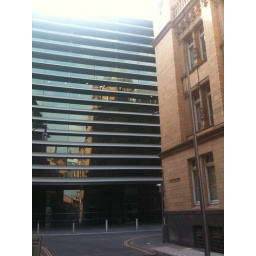
A building reflecting in the glass &amp;quot;Walls&amp;quot; of The Curve theatre in Leicester